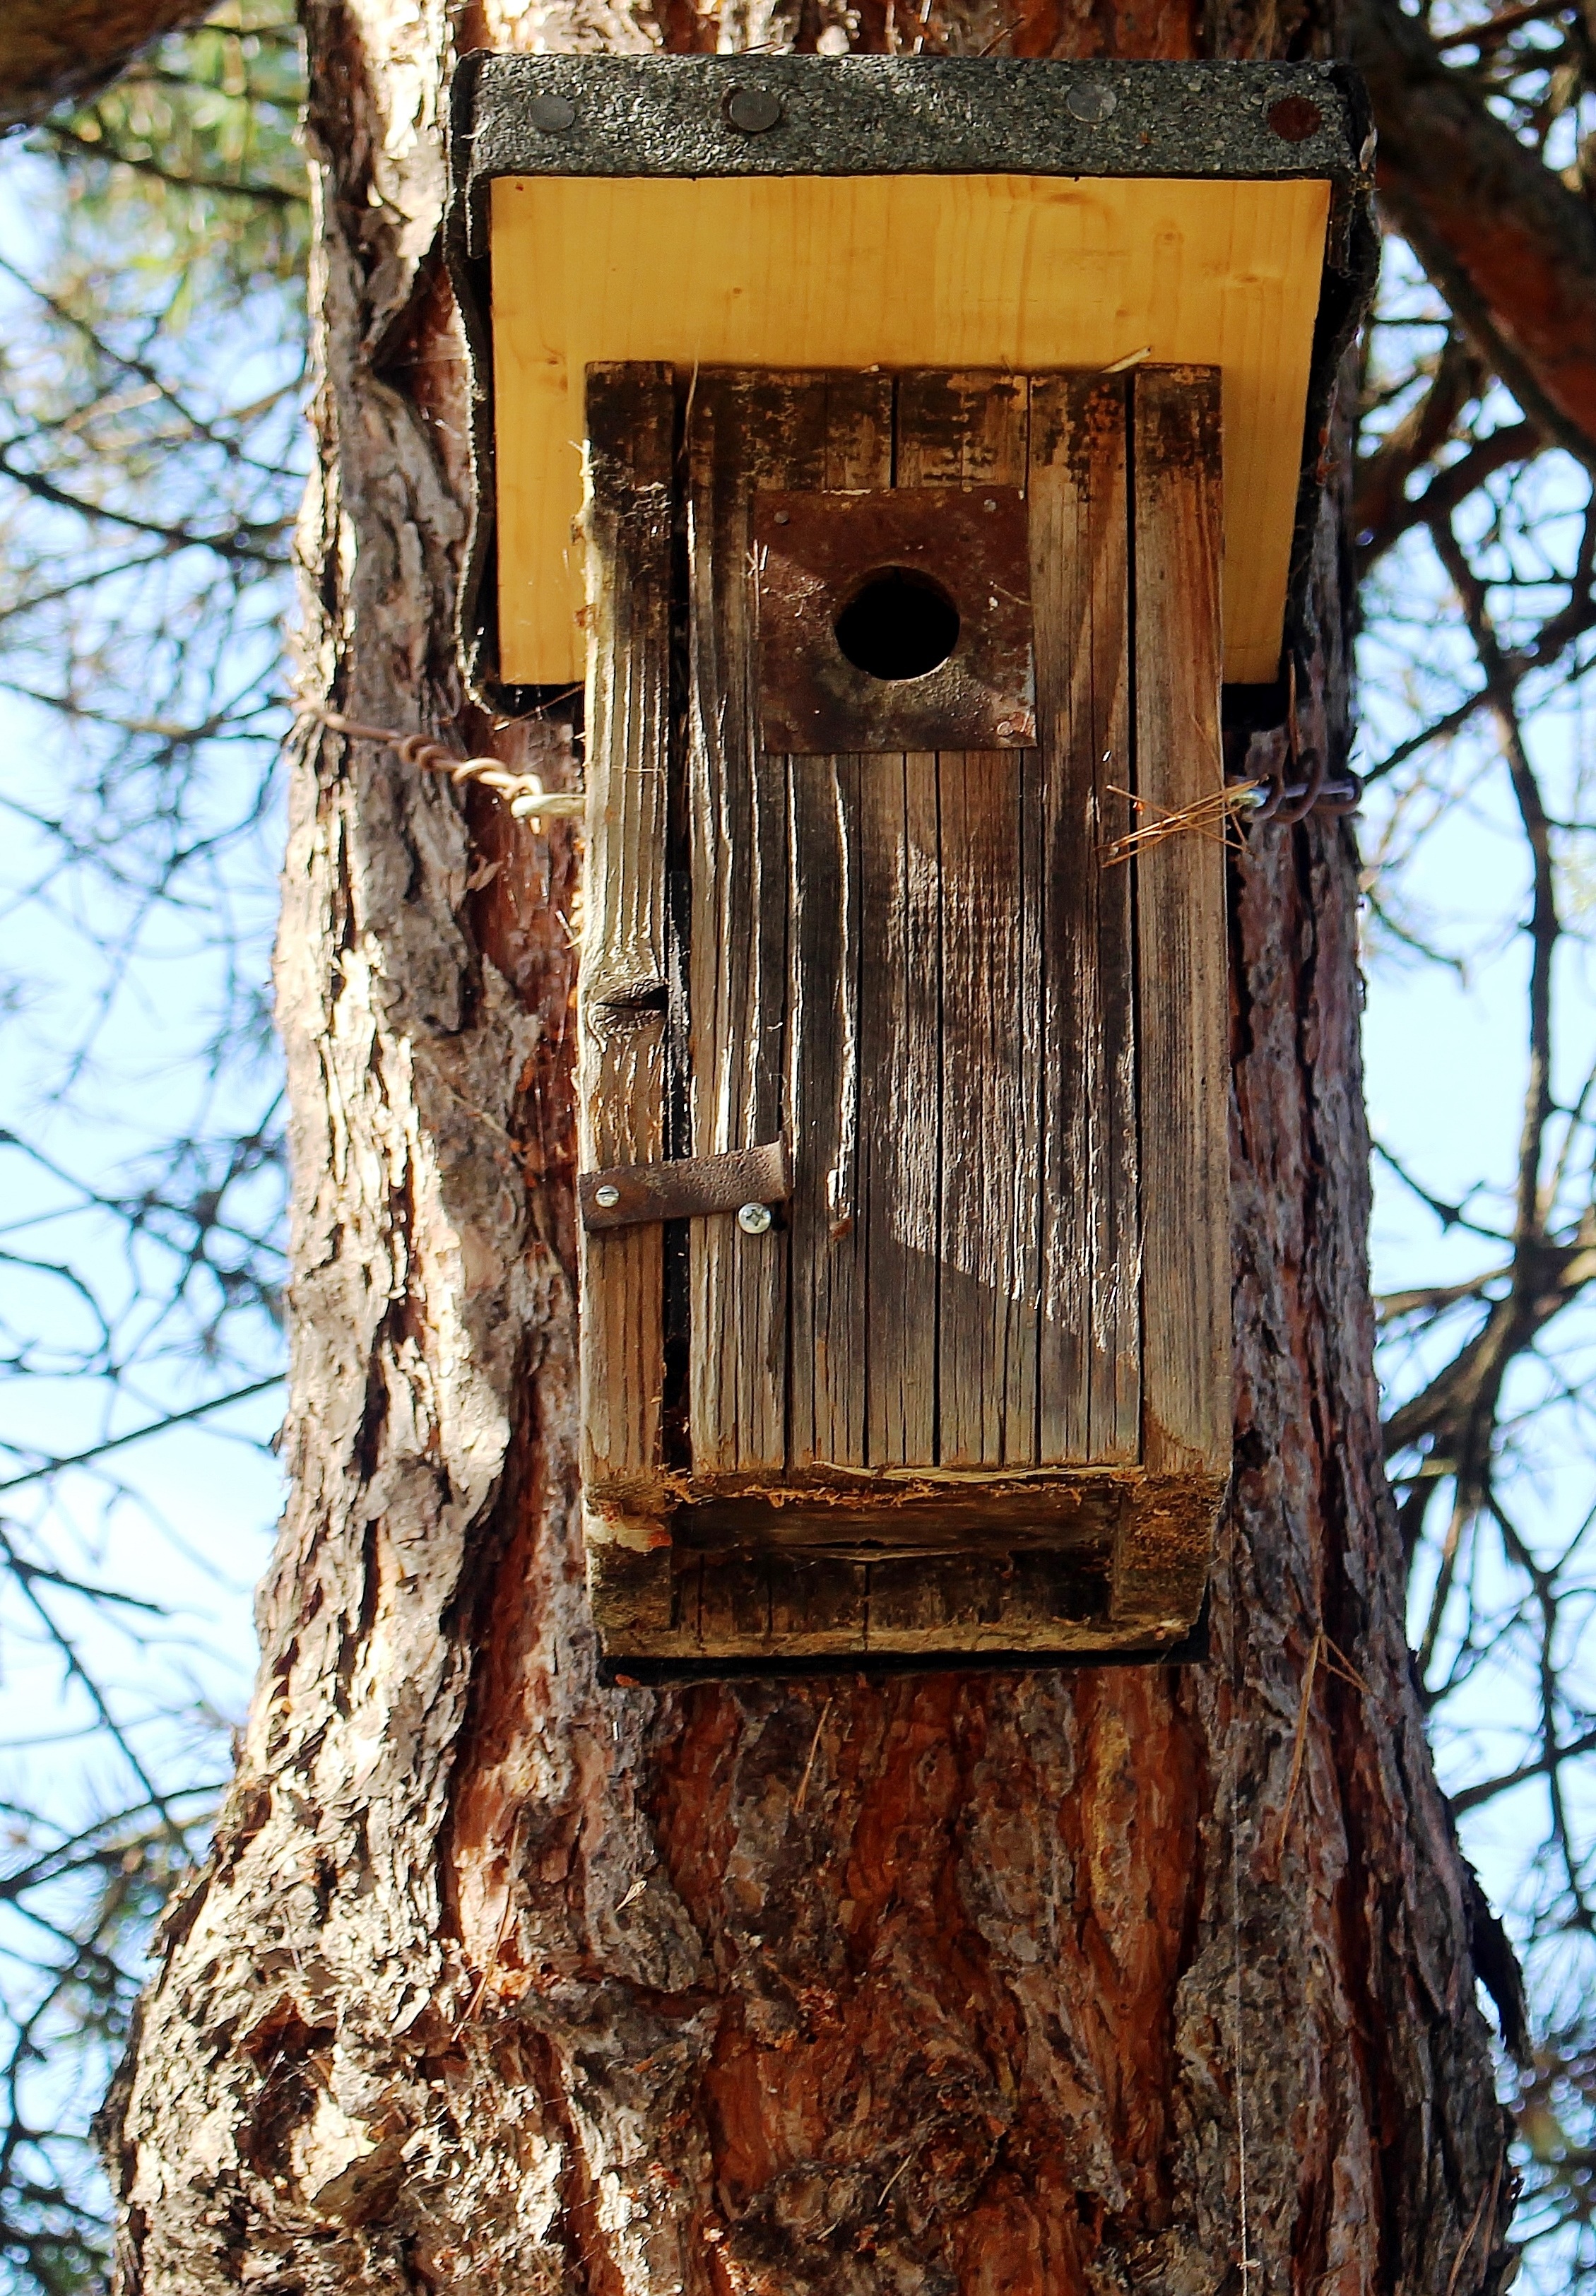
tree, bird, wood, trunk, bark, log, carving, birdhouse, aviary, bird feeder, nesting box, einflugloch, animal welfare, arbon